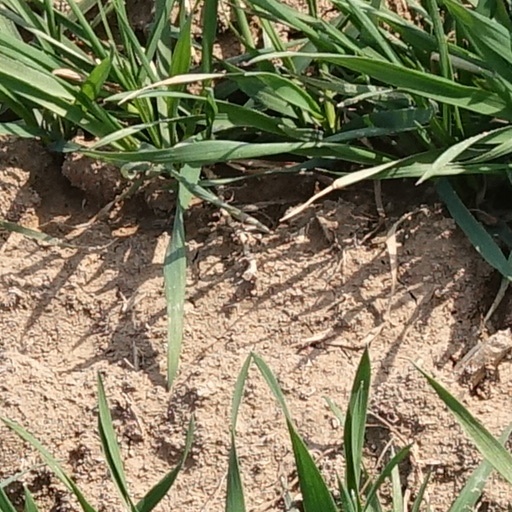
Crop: wheat